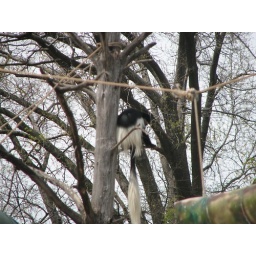
hey, let's put trees in the monkey enclosure.  they won't get out, everyone knows monkeys can't climb trees.